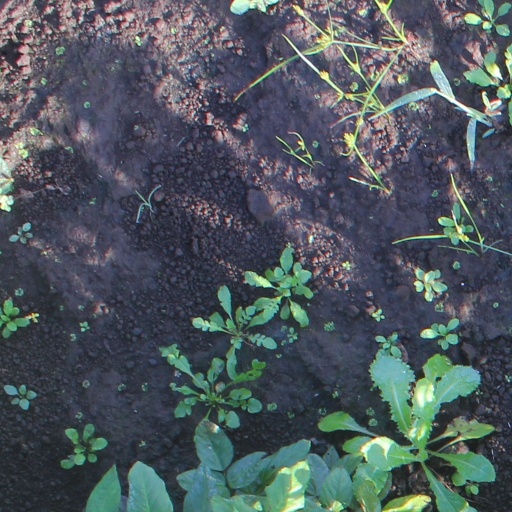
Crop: soybean